St Clement's Church, Oxford

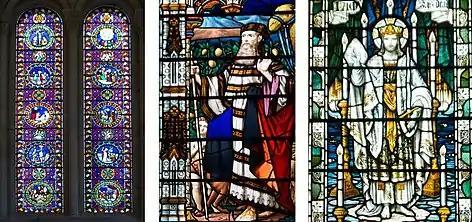

The striking east window (geographical north) at the front of the church shows ten scenes from the life of Christ. It is made of painted glass and is the work of Isaac Hugh Russell, a ""poor but talented"" artist who lived and worked in Caroline Street, St Clement's. It was commissioned in 1846 and installed in 1847.